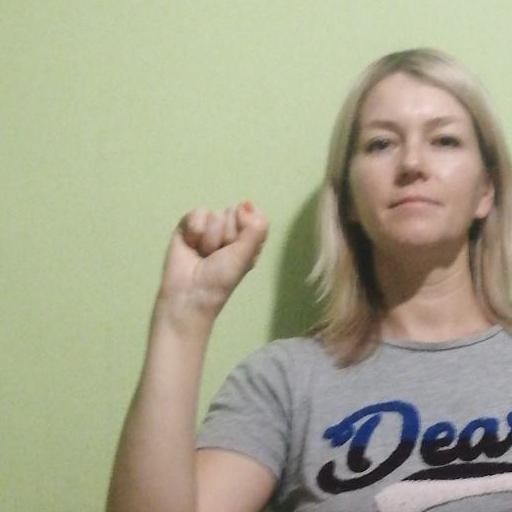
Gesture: fist